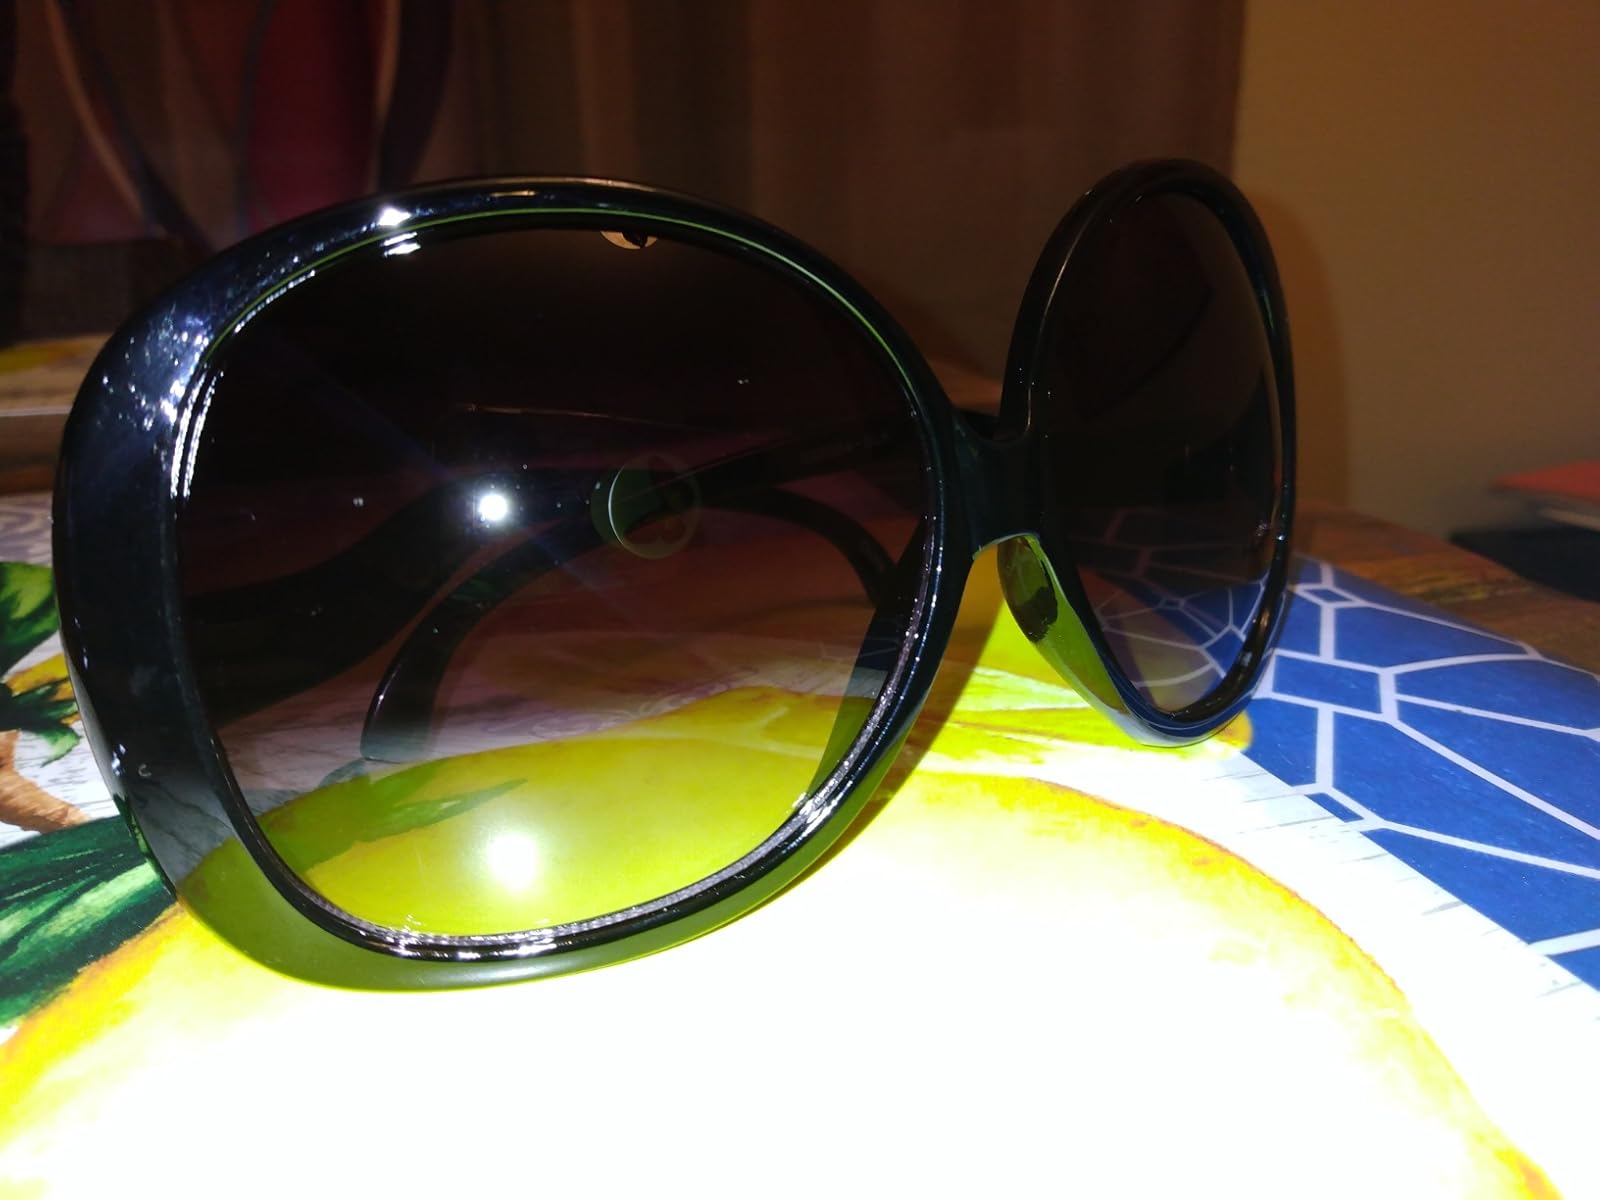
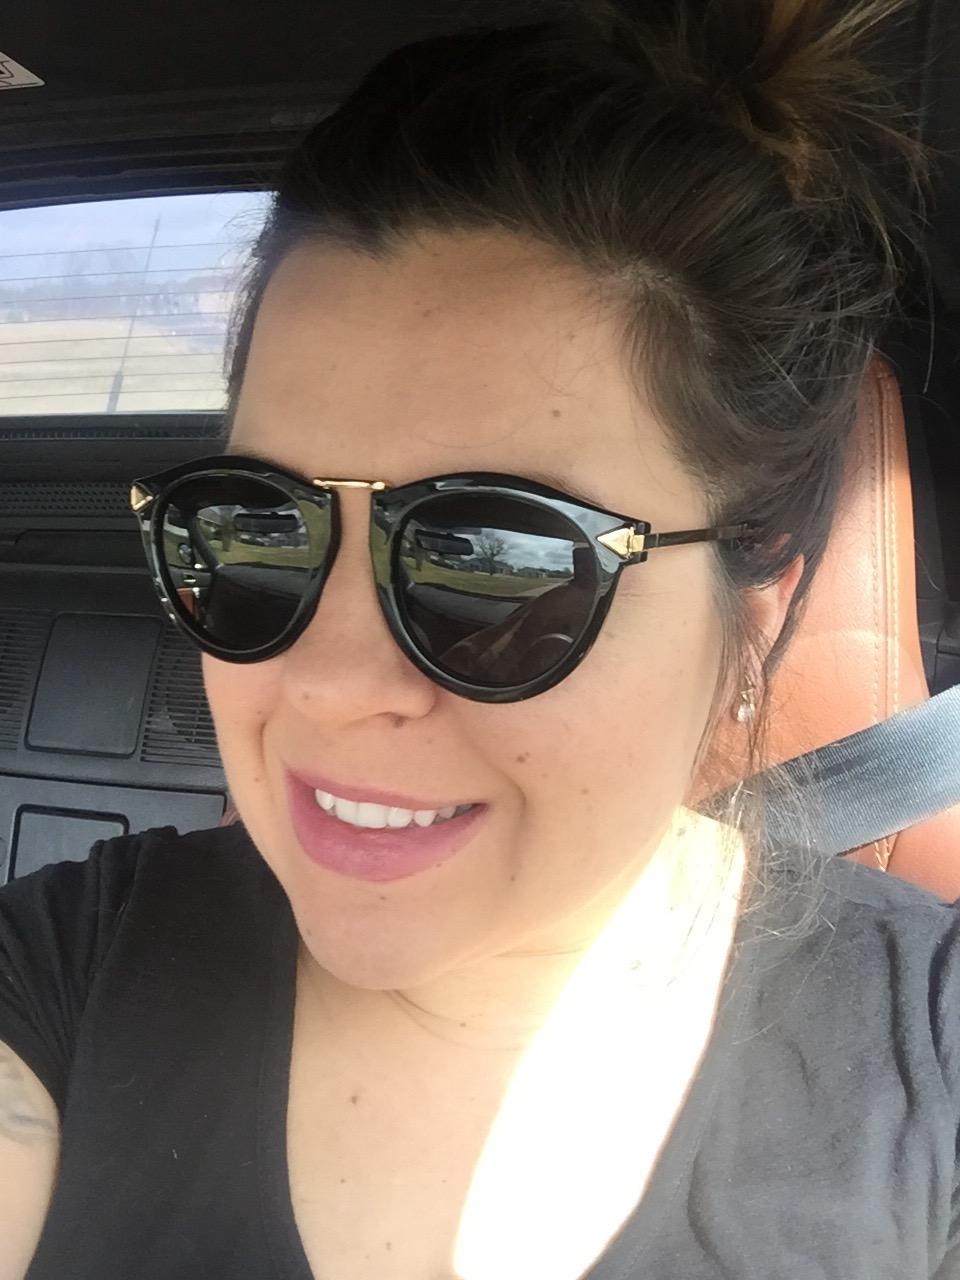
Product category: accessories_sunglasses
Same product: no